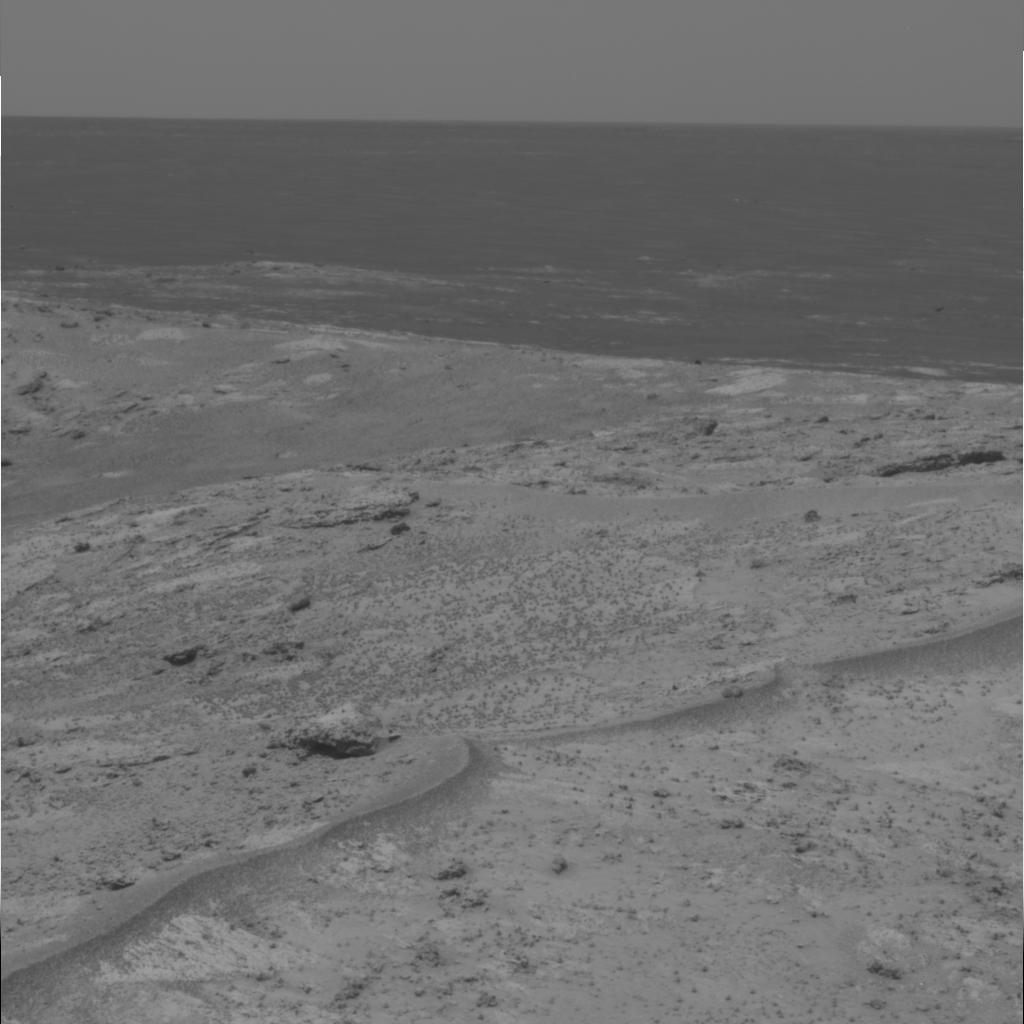
Surface features visible: Rock Outcrops, Rocks (Misc), Dunes/Ripples, Soil, Spherules, Distant Vista, Sky